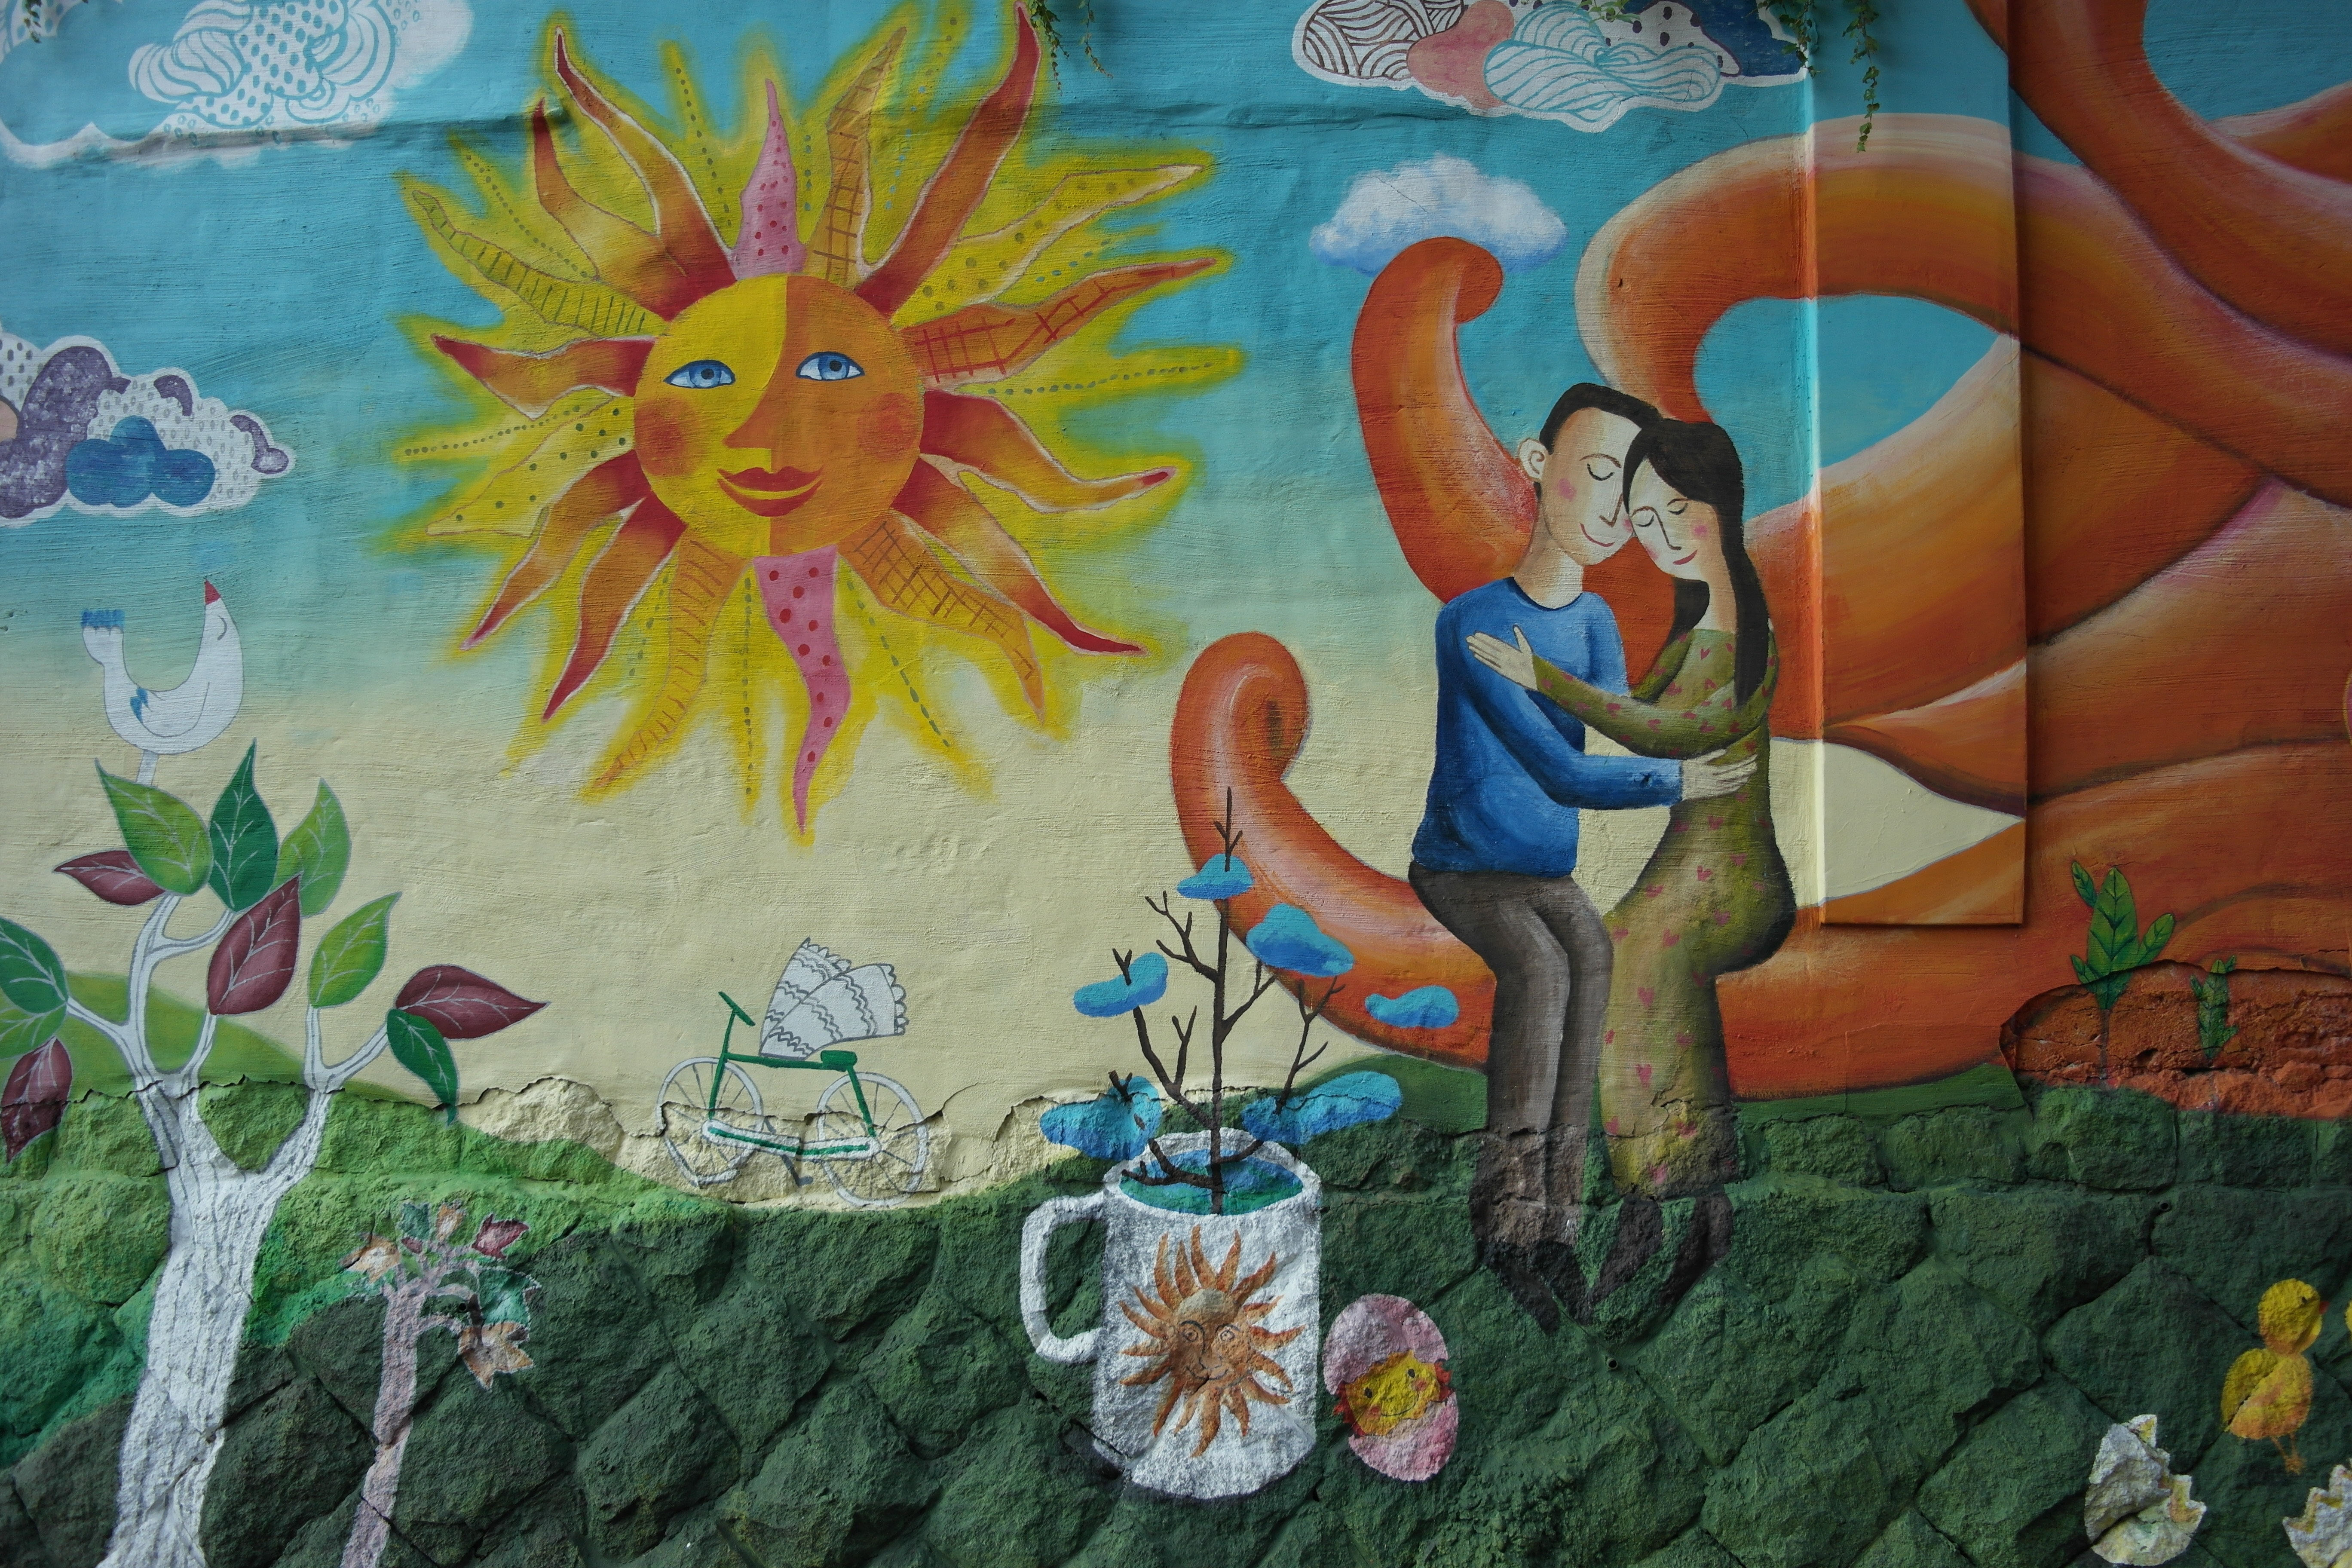
street, flower, painting, art, mural, seoul, modern art, acrylic paint, korean murals, daehakro, south korea pictures, mural village, child art